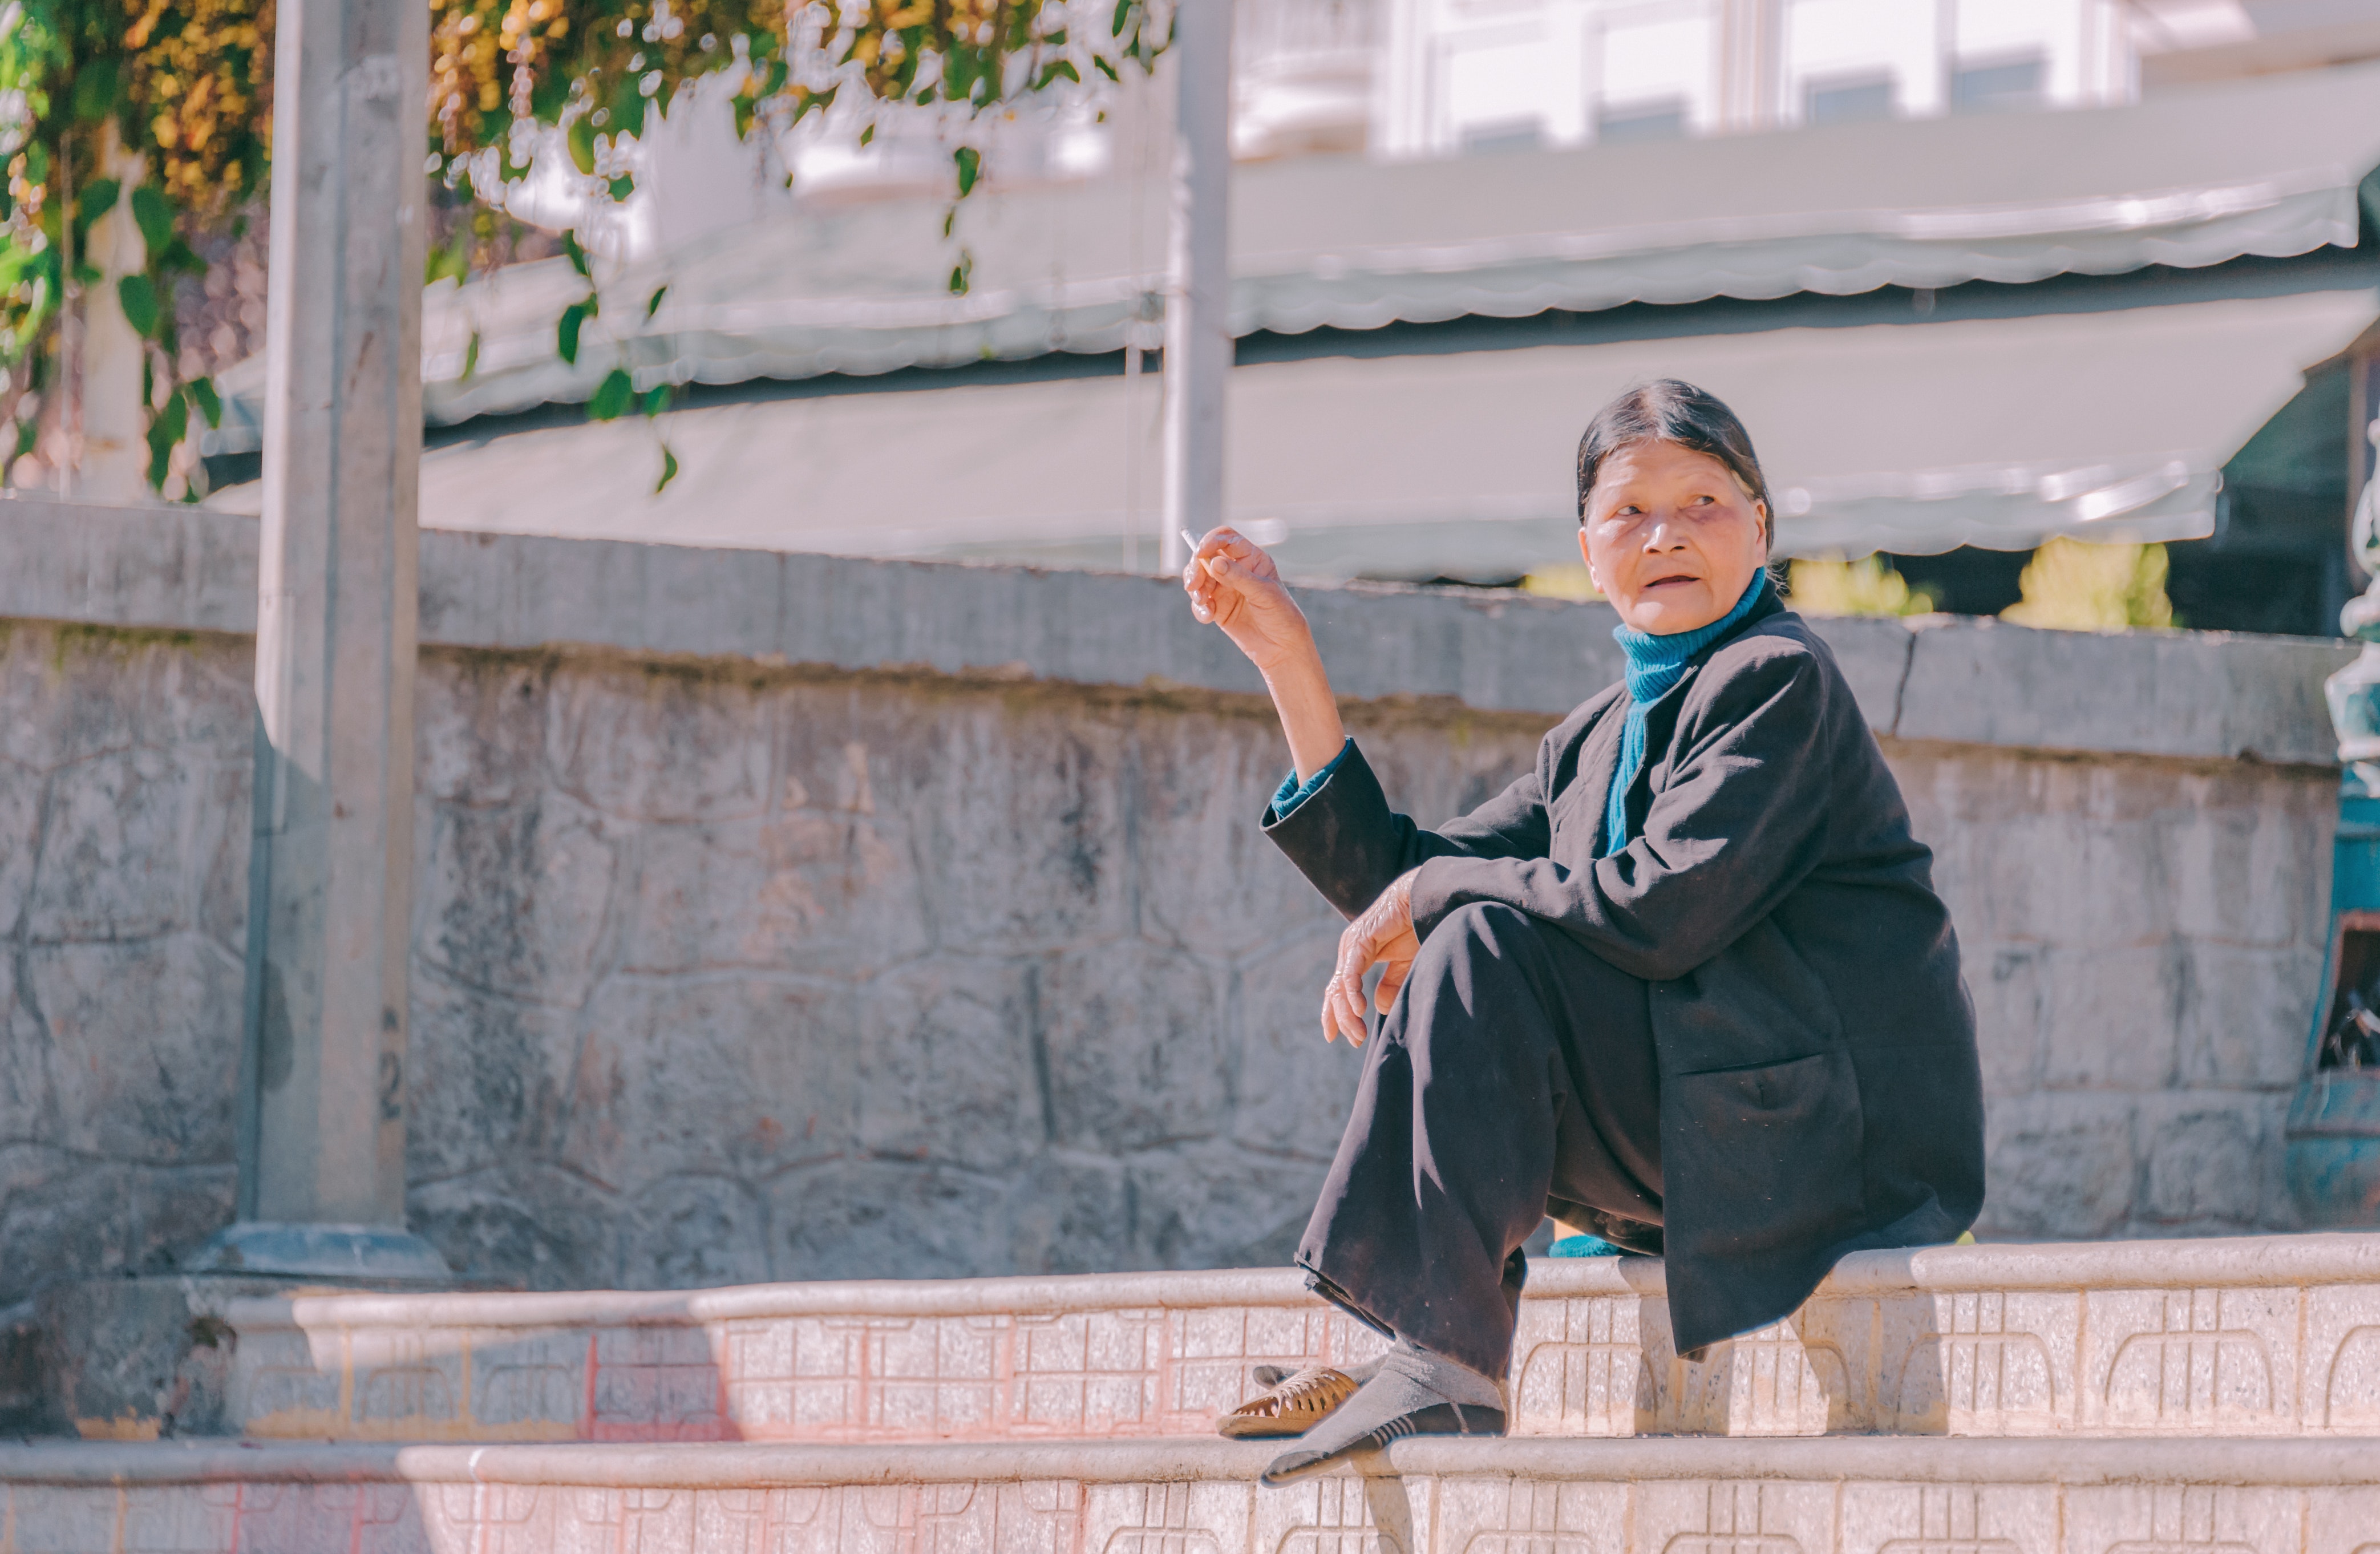
sitting, street fashion, outerwear, photography, temple